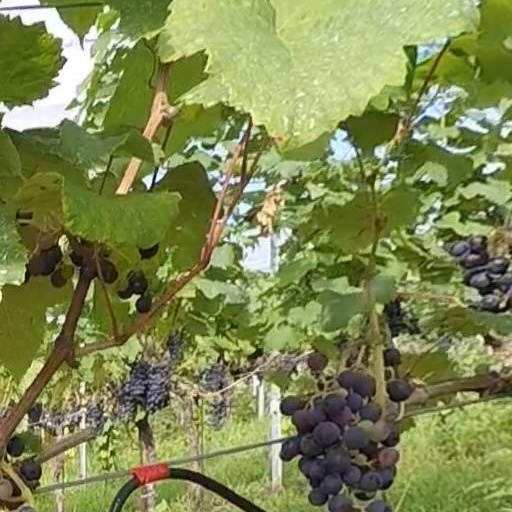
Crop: grape